Finnvær Lighthouse

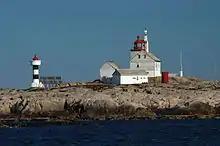
View of the lighthouse

Finnvær Lighthouse is a coastal lighthouse in Frøya Municipality in Trøndelag county, Norway. The lighthouse is located at Finnværet on the small island of Valøya in the Froan islands. The lighthouse is located about northeast of the Sula Lighthouse which is at Sula, about northeast of Vingleia Lighthouse, and about southwest of the Halten Lighthouse at Halten. The lighthouse was originally built in 1912 but in 1985 it was closed and a new automated tower was built right next to it.